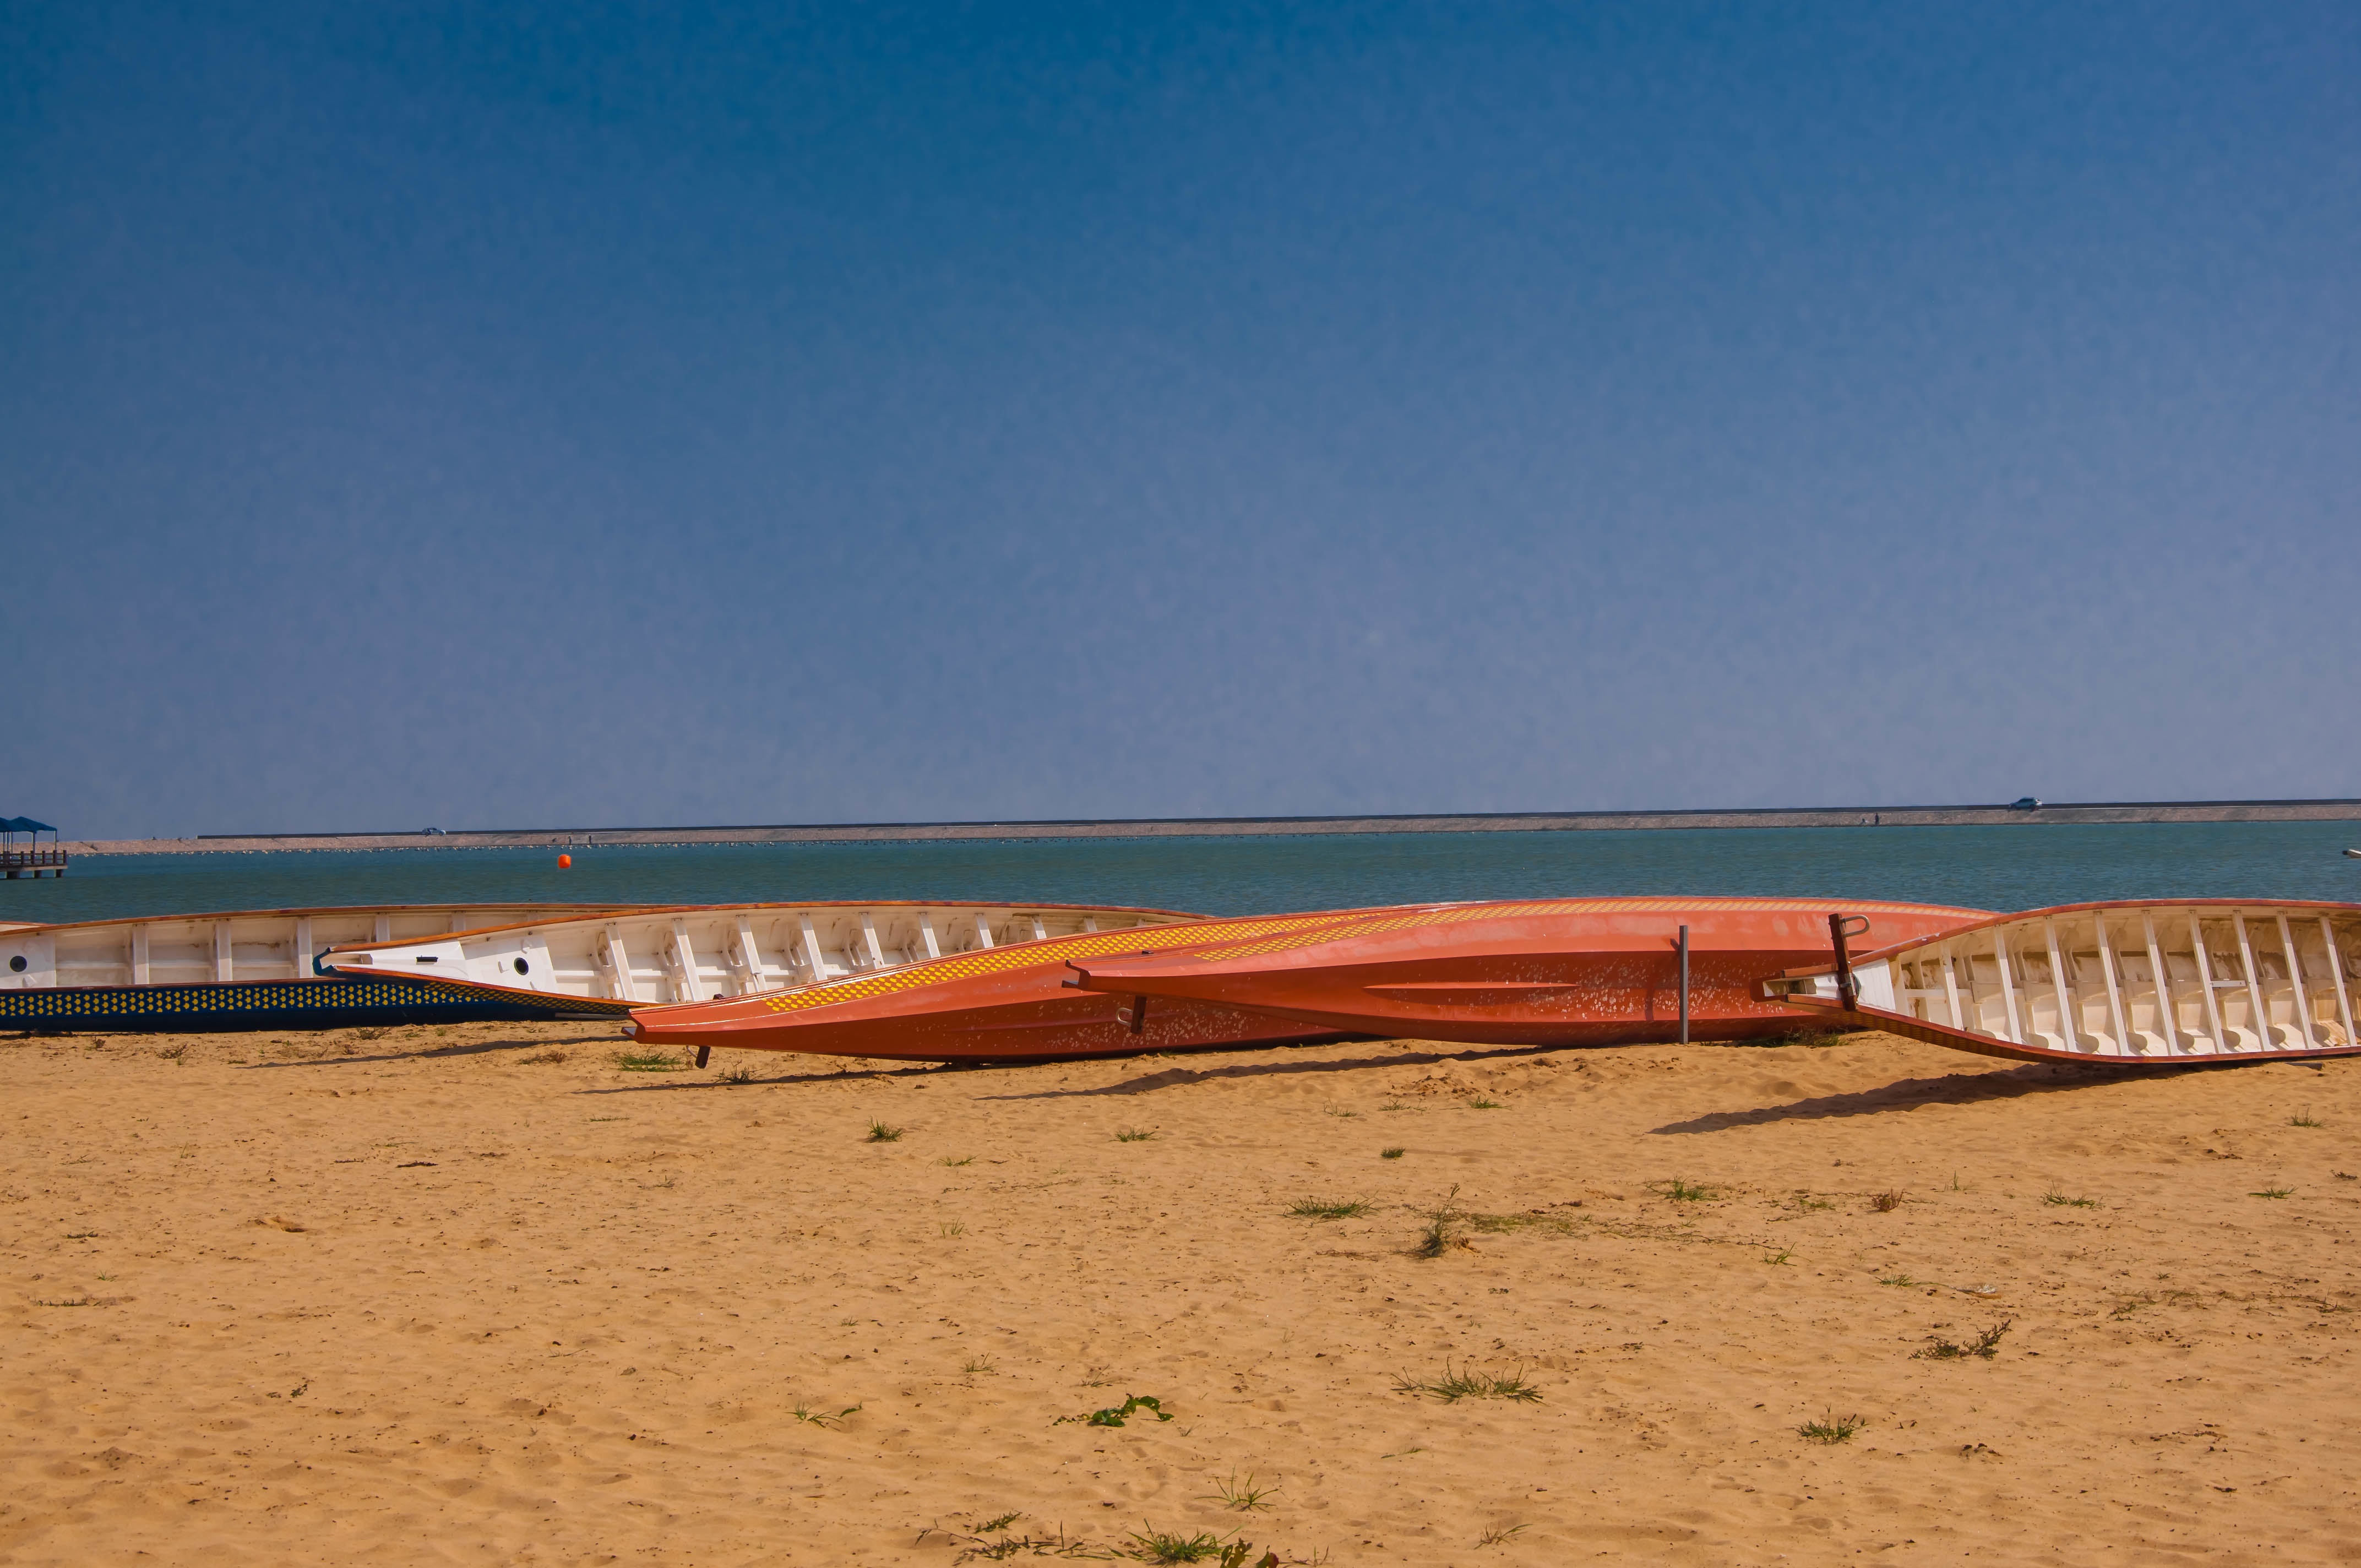
beach, sea, coast, wing, airplane, aircraft, vehicle, aviation, airliner, atmosphere of earth